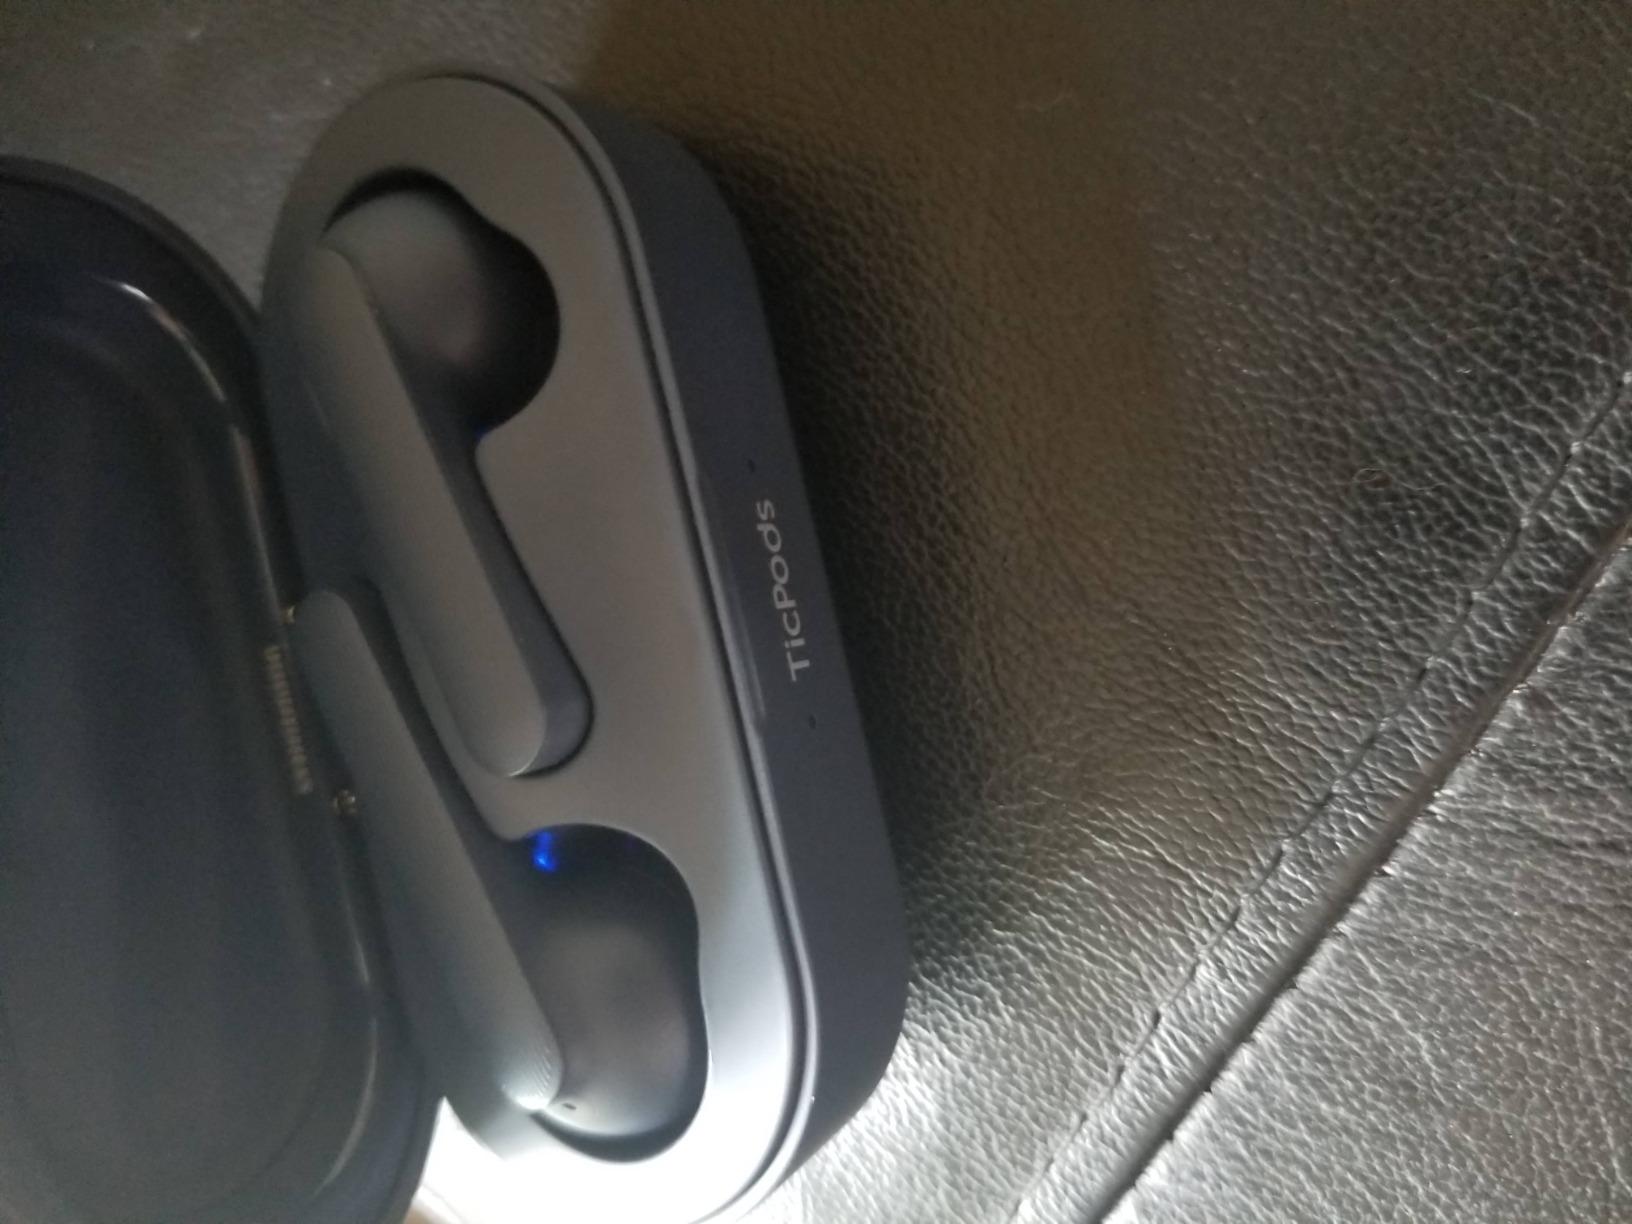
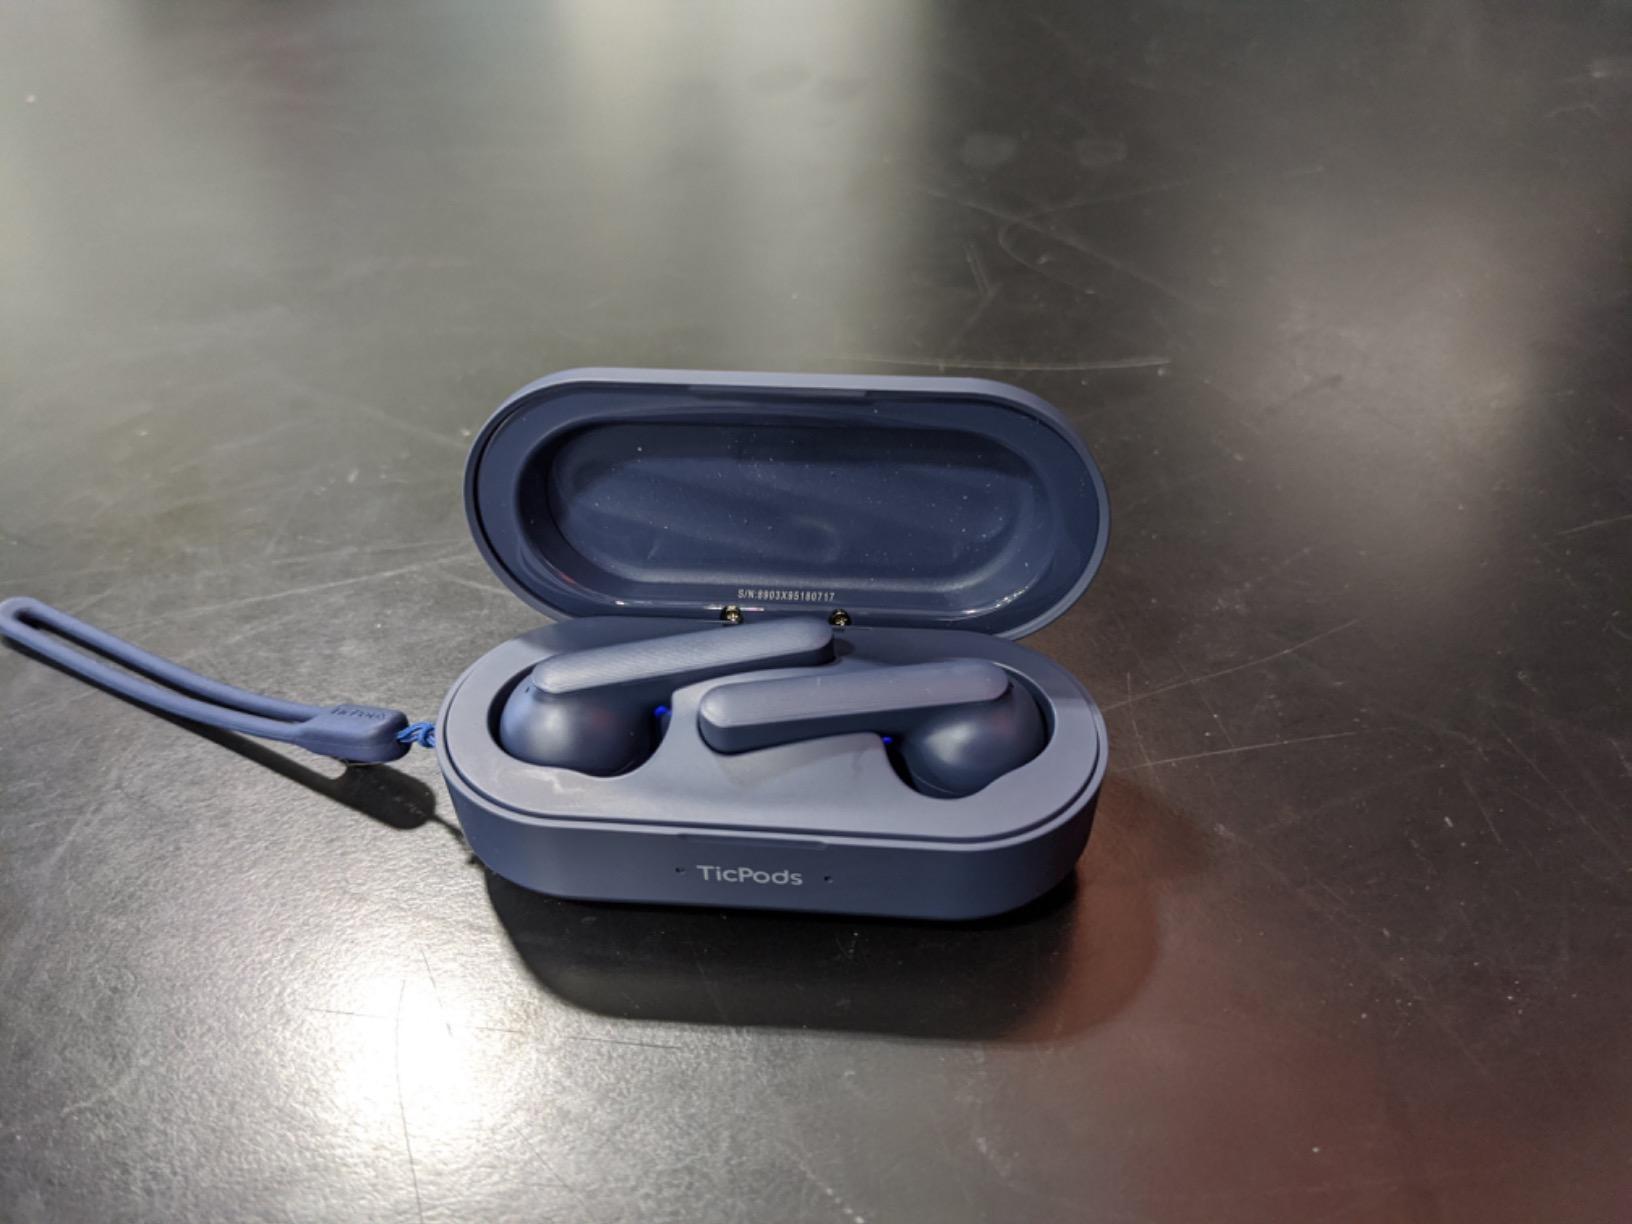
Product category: earbuds
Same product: yes